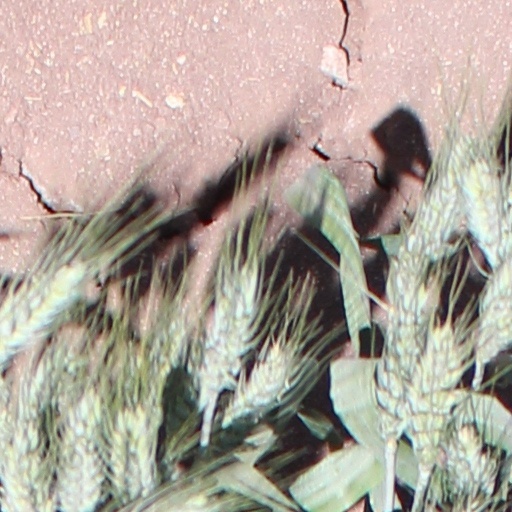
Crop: wheat